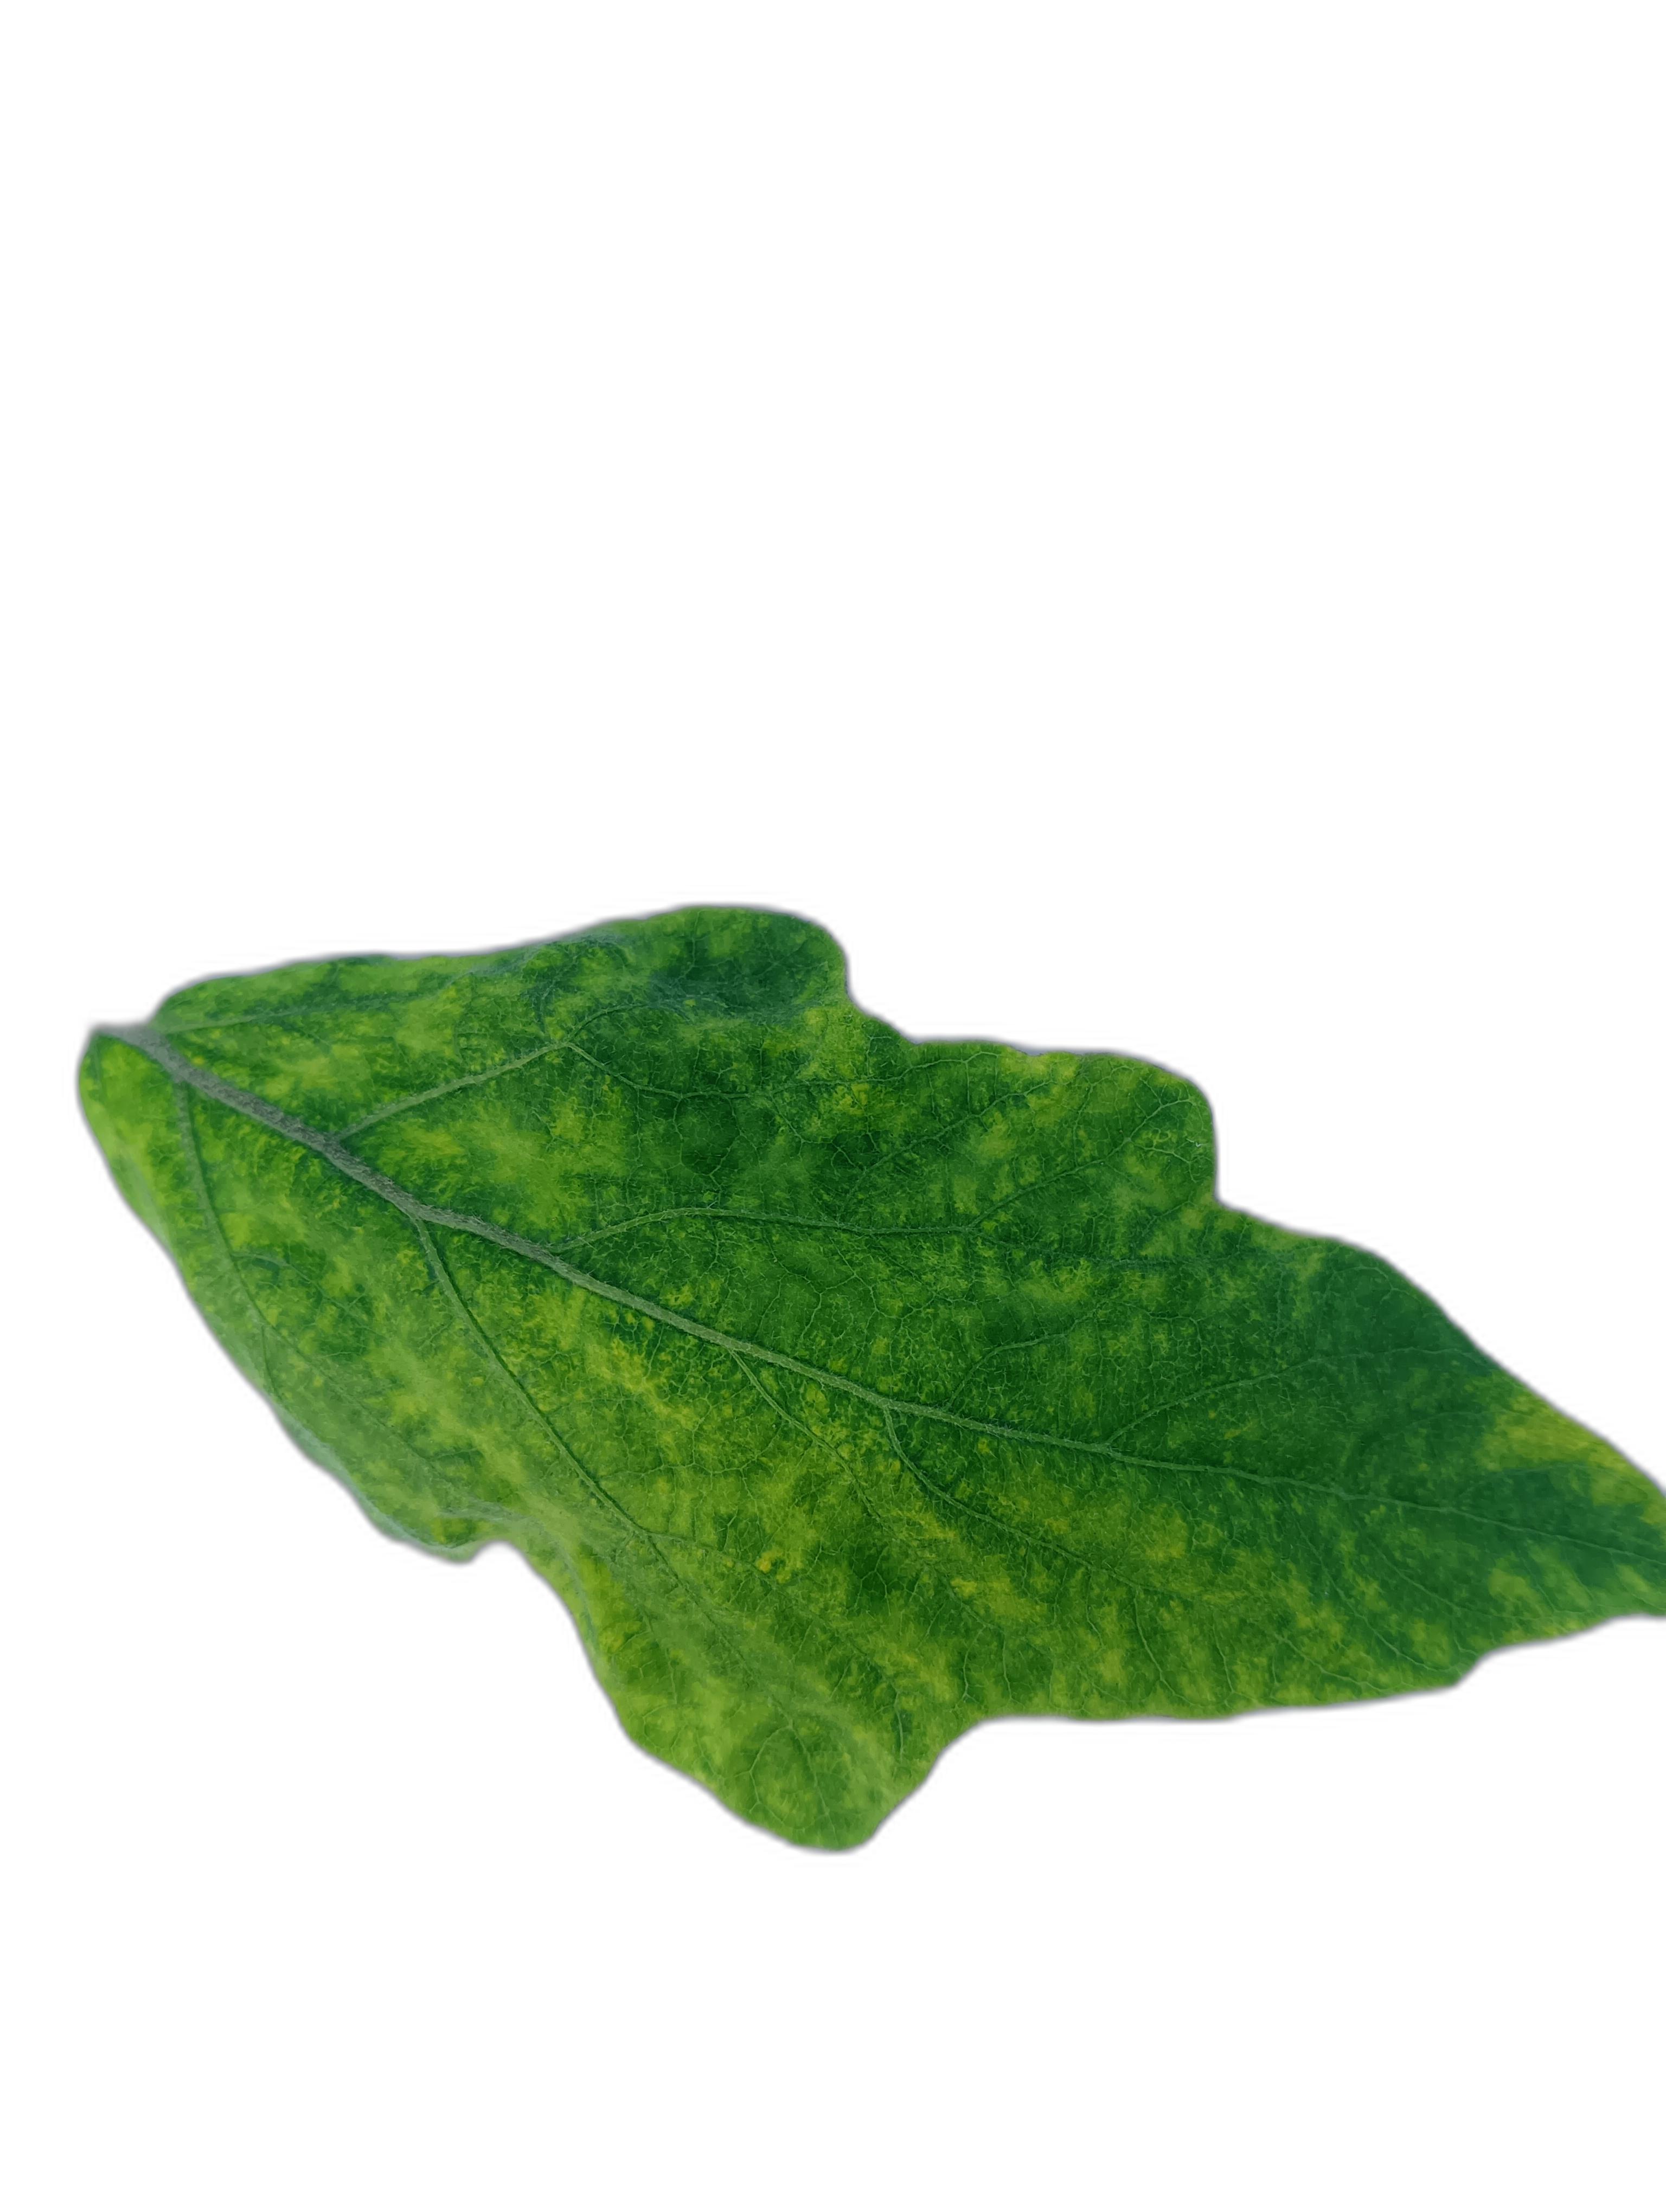
Label: Mosaic Virus Disease